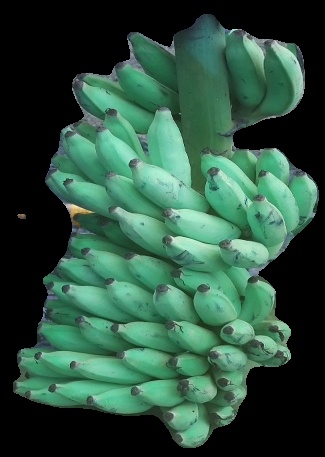
Variety: elakki-bale
Grade: grade2